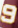
Number: 9